James Rose Innes

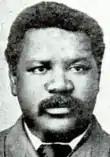
Newspaper editor and activist John Tengo Jabavu, a vital ally to Innes and many other Cape liberals.

"[T]he policy of repression has been tried, and it has failed. What the country requires is that the existing laws should be fairly and equitably administered, and that the Natives should cease to be the subjects of rash experiments in the art of 'vigorous' government."